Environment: real
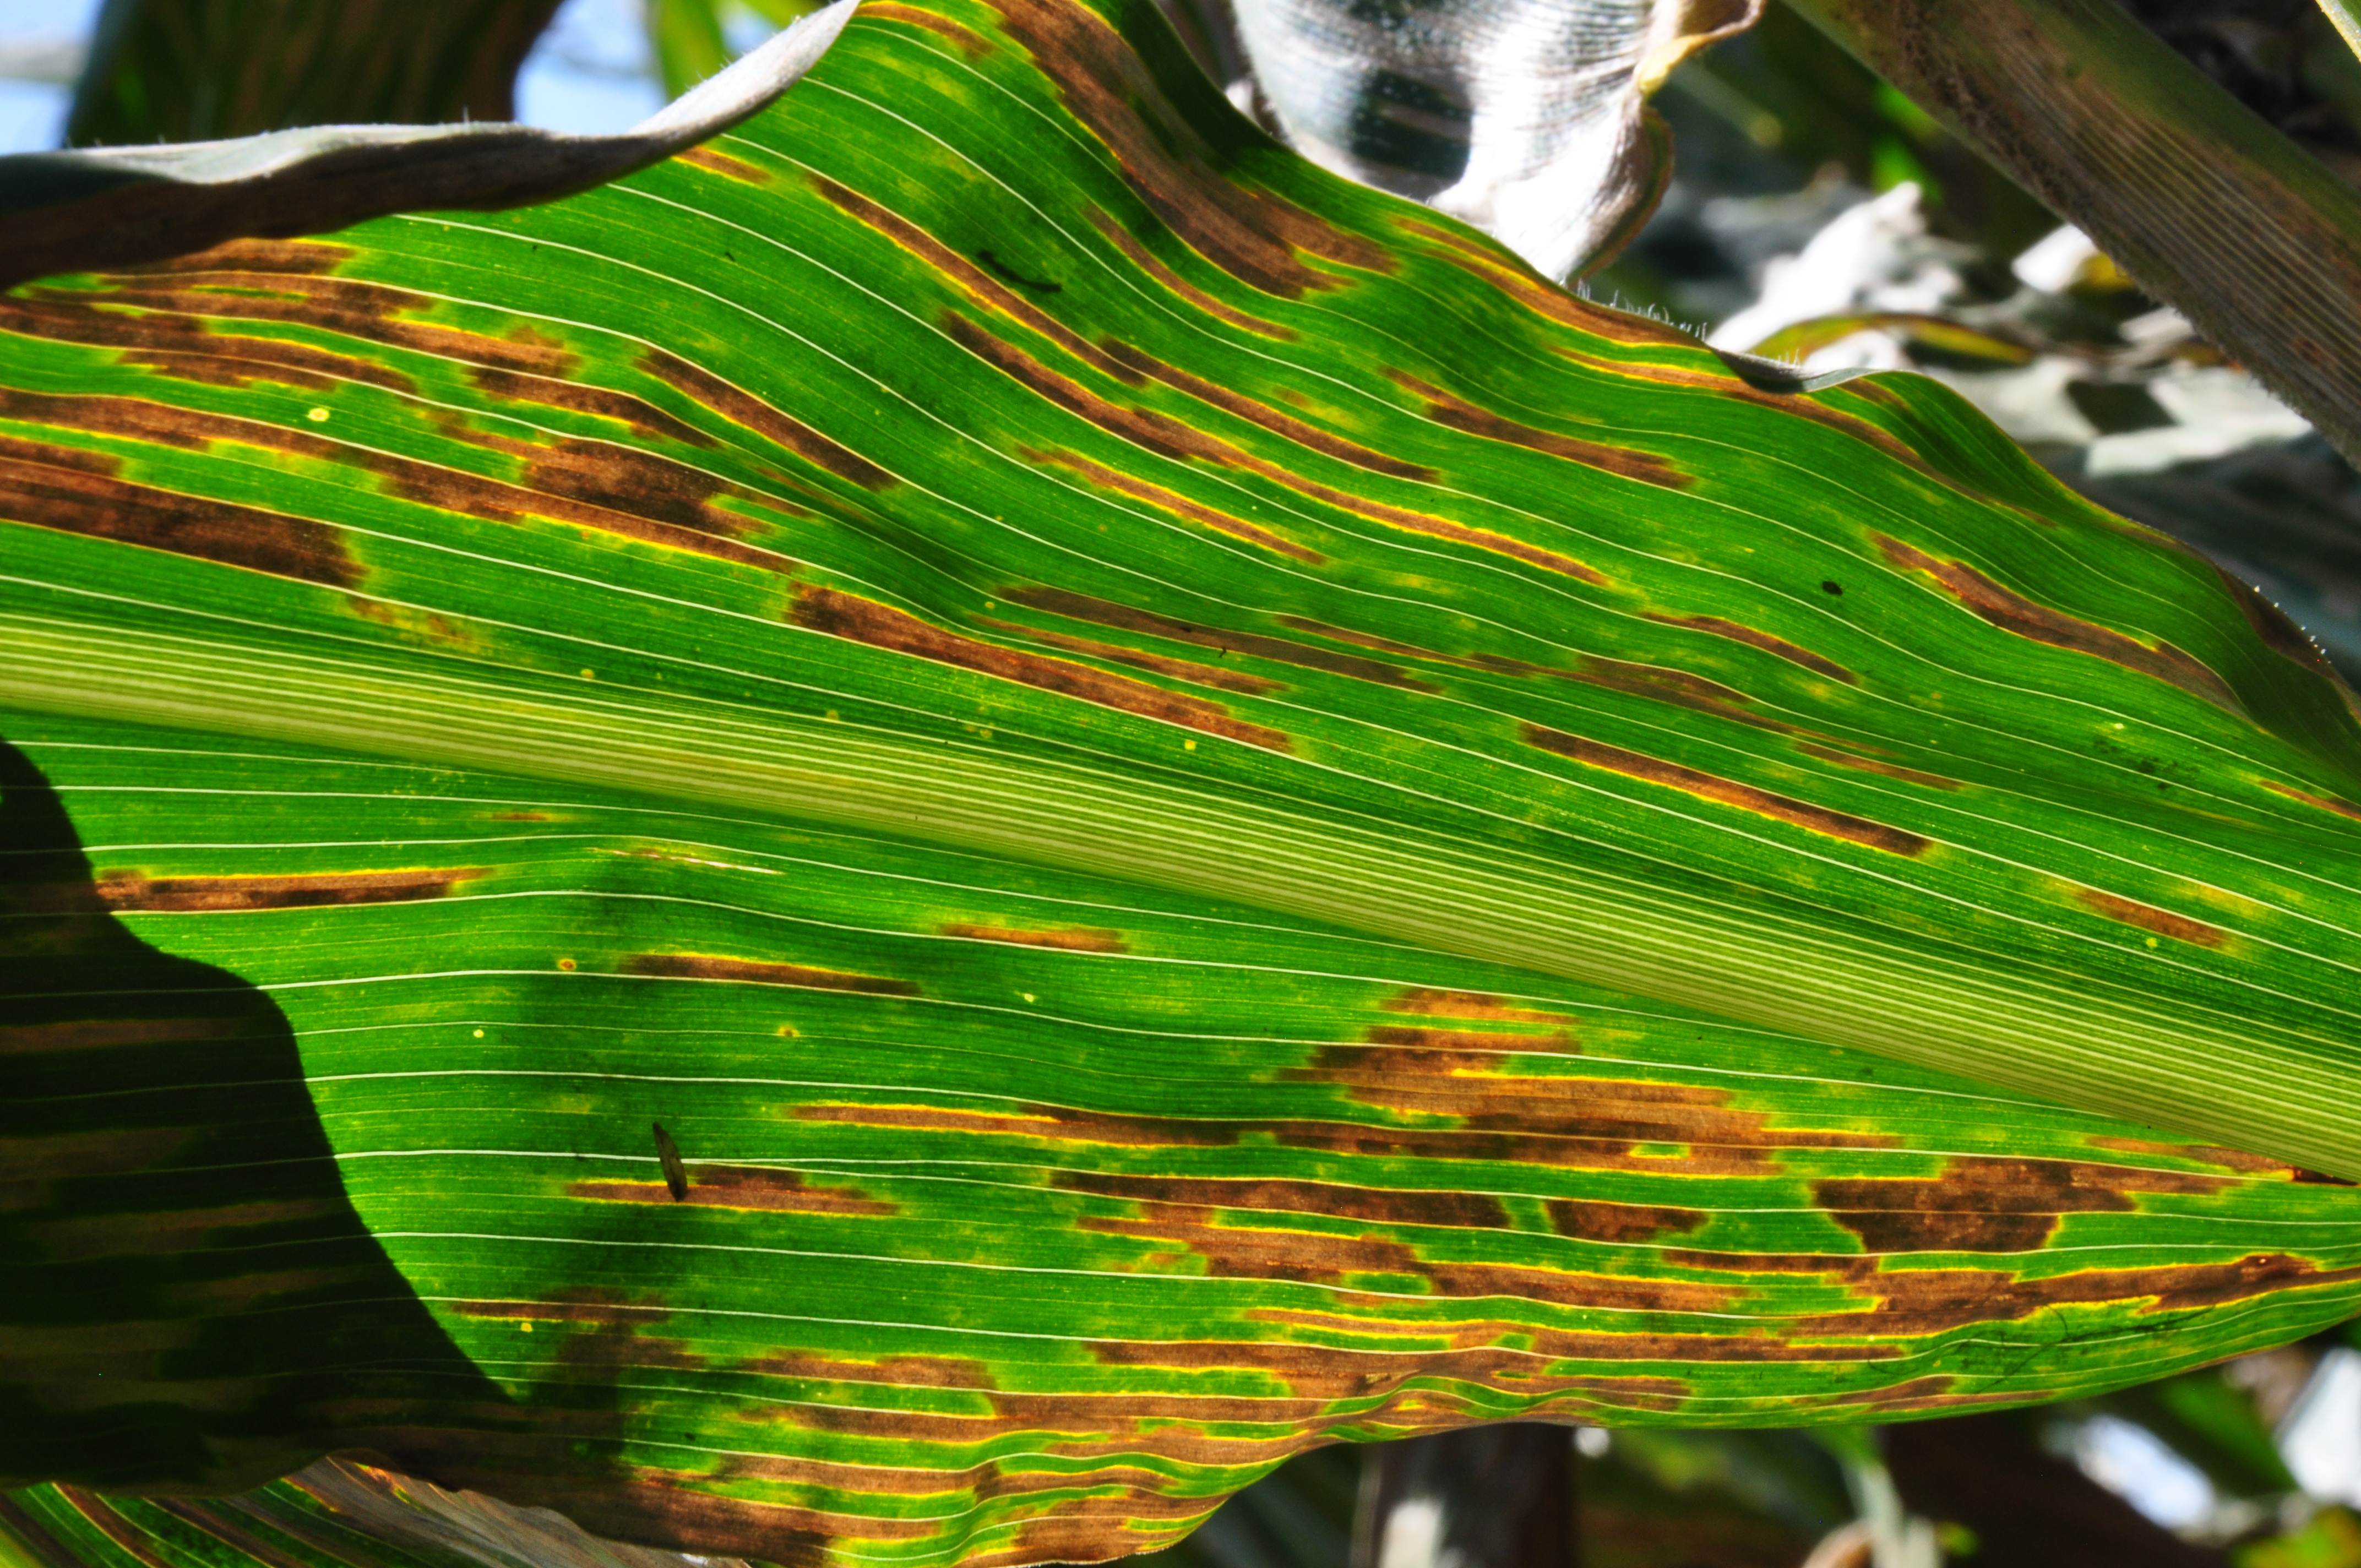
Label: gray_leaf_spot